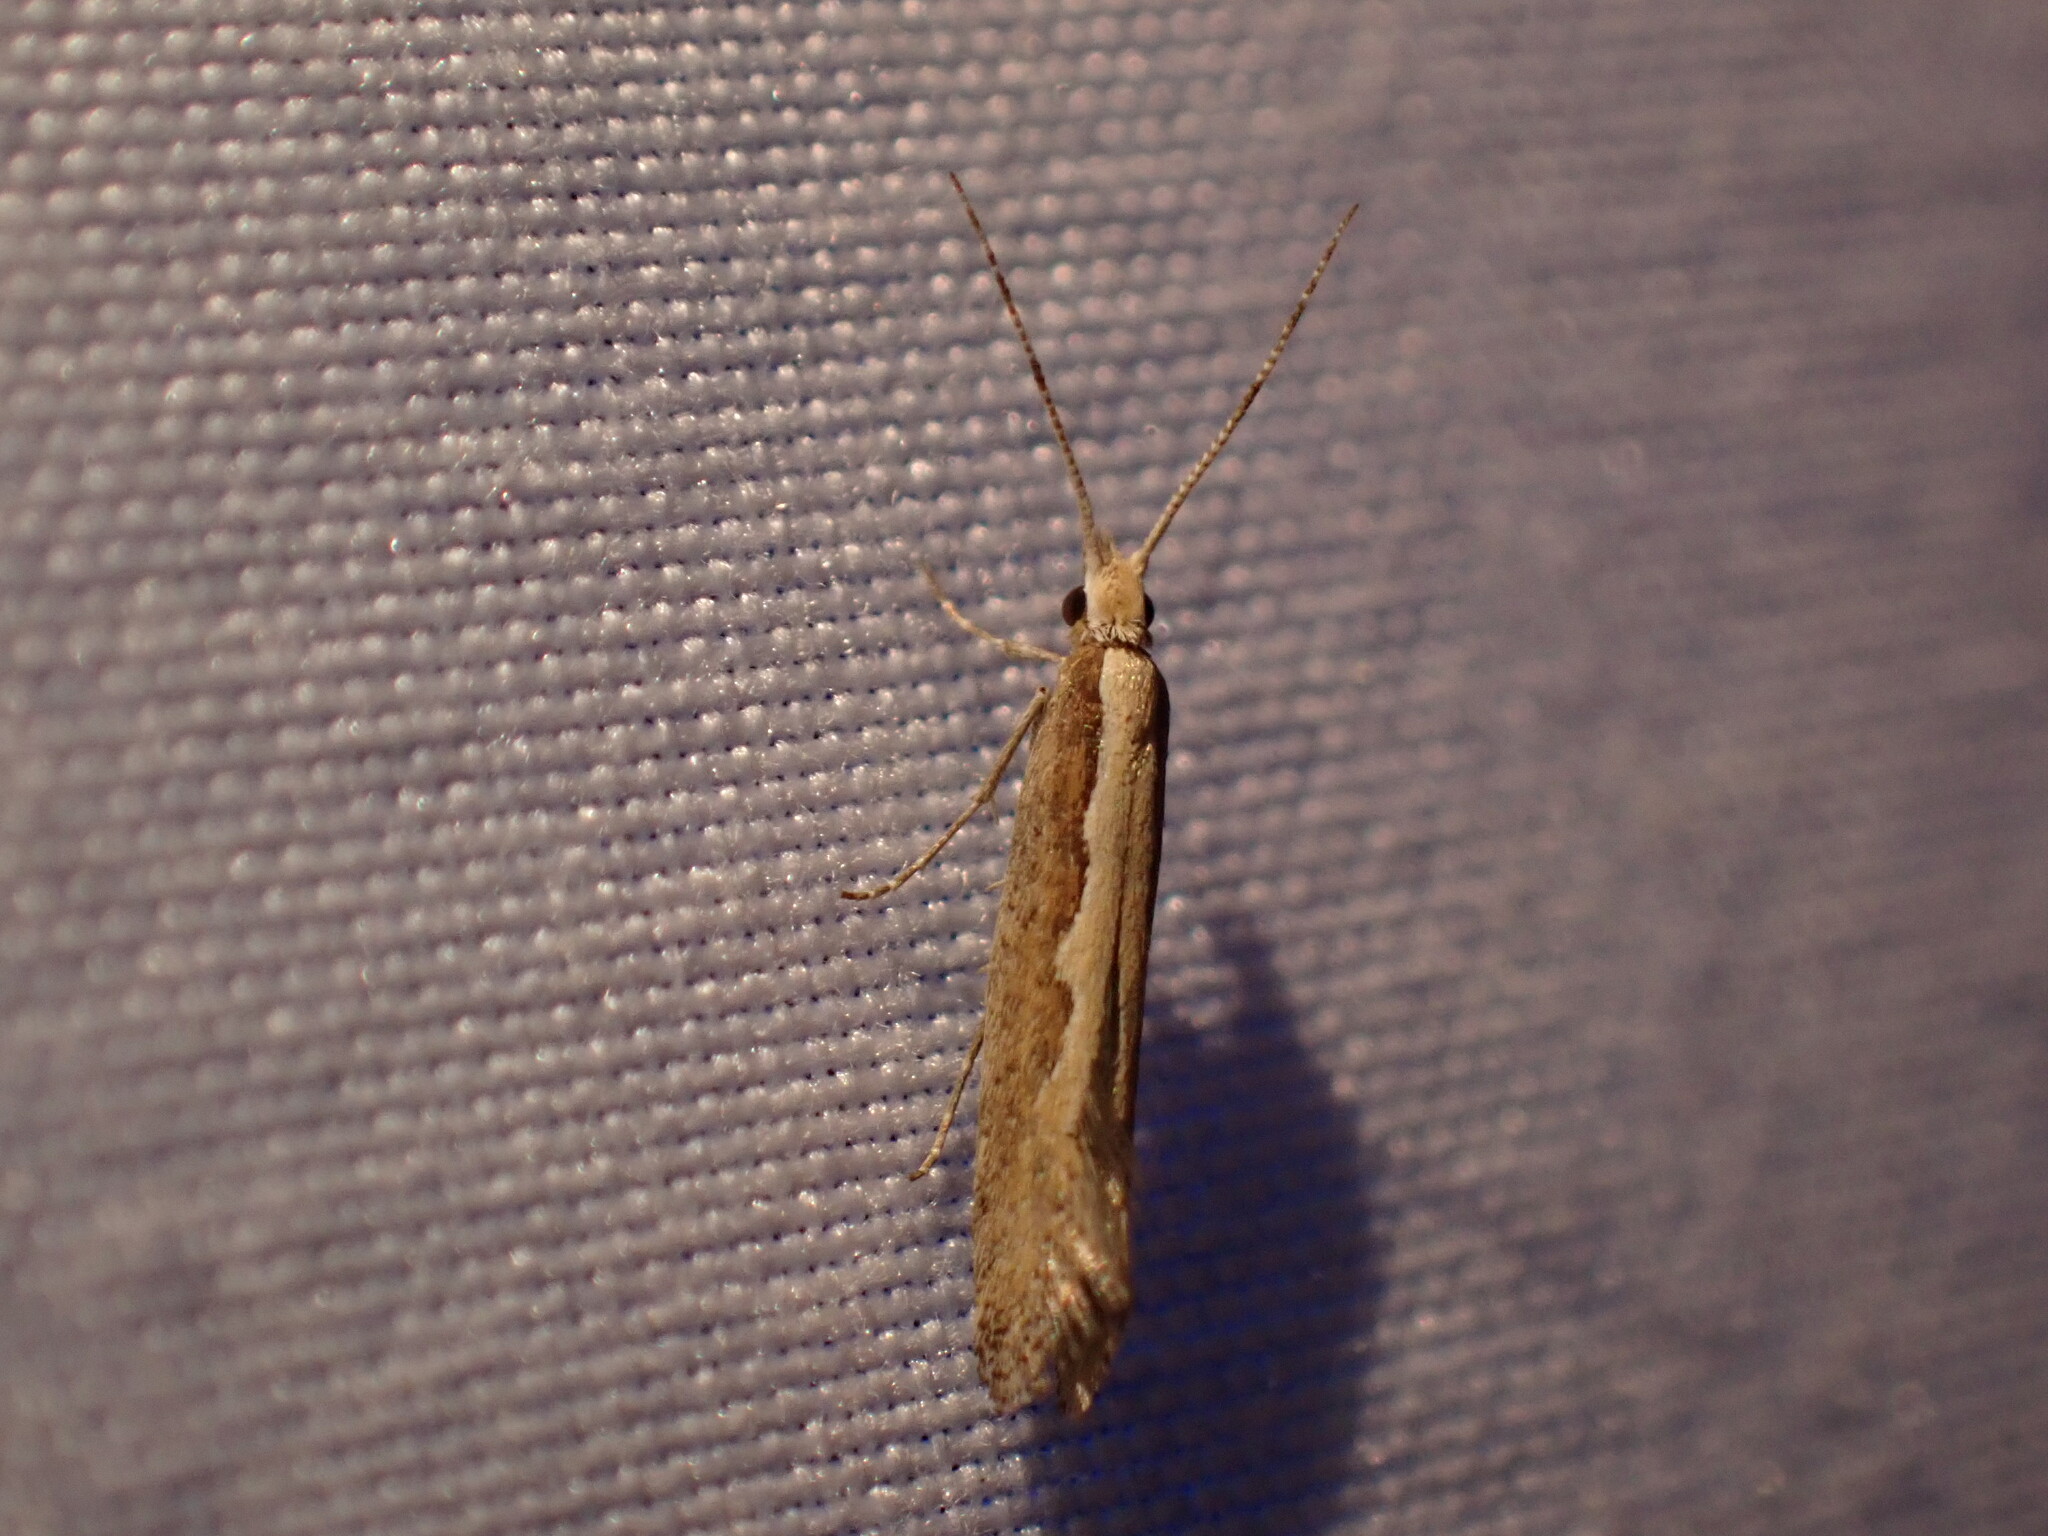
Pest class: diamondback_moth